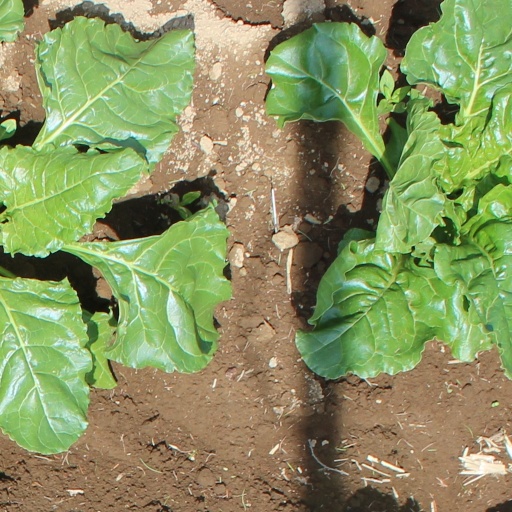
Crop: sugar beet